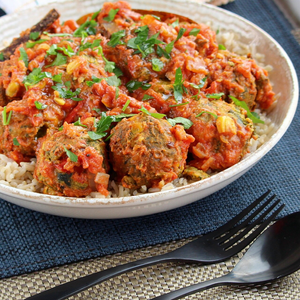
Dish: kofta